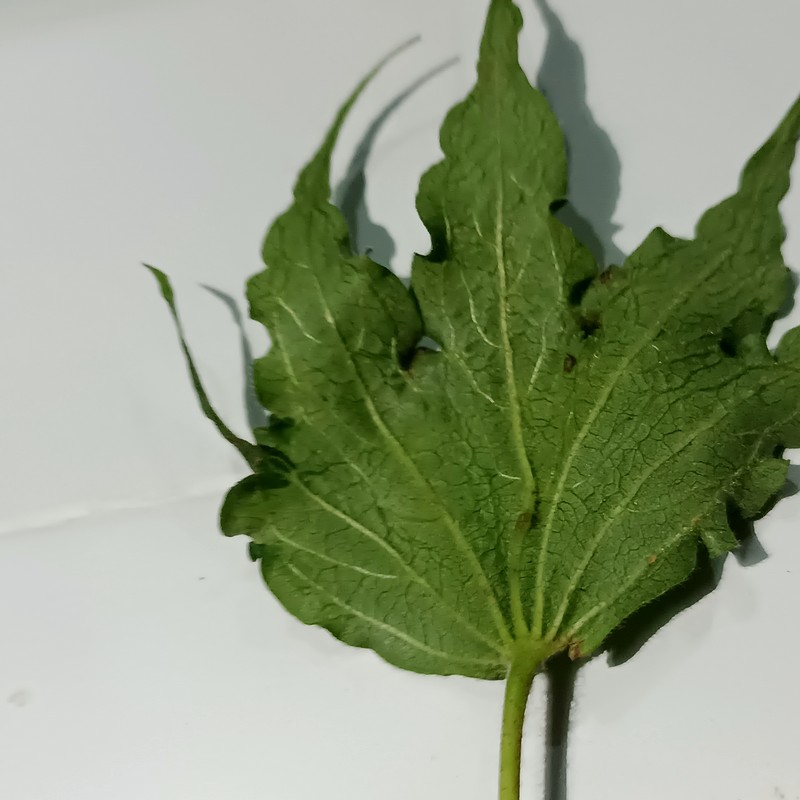
Label: Herbicide Growth Damage